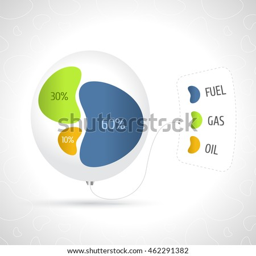
business colorful diagram in the flowing forms .